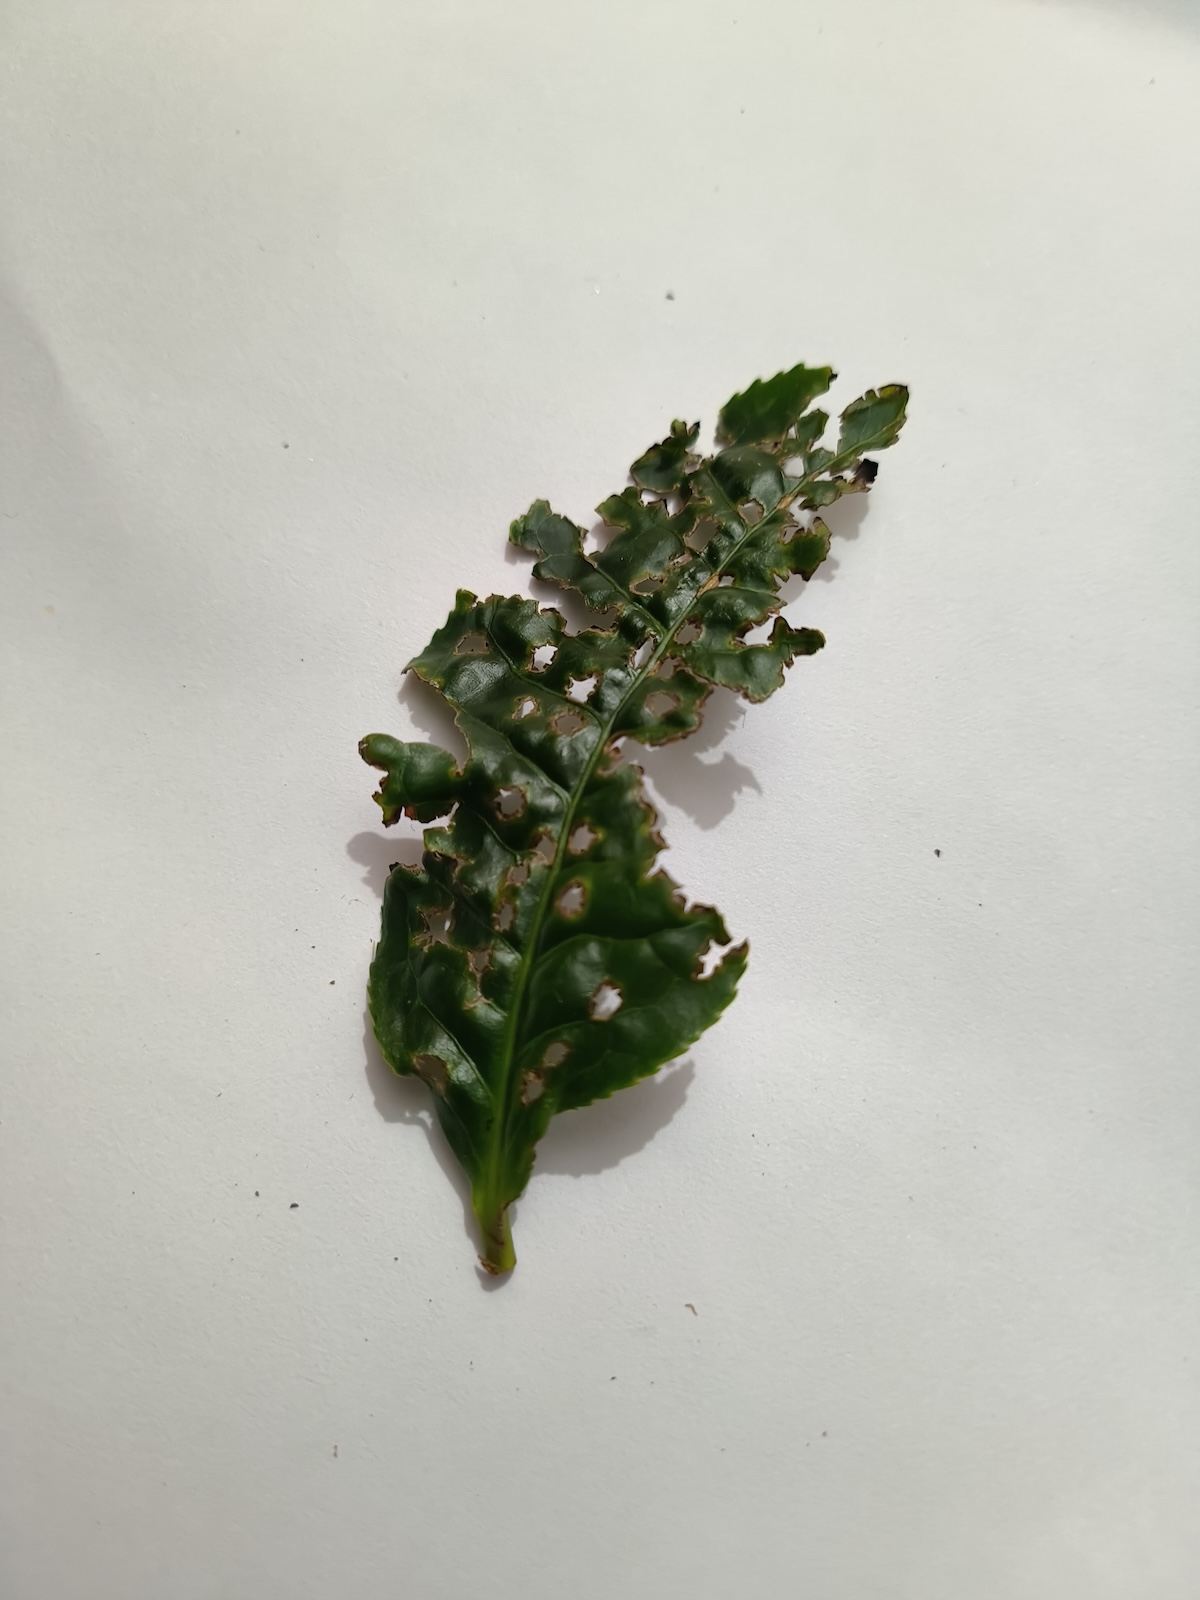
Label: Green mirid bug